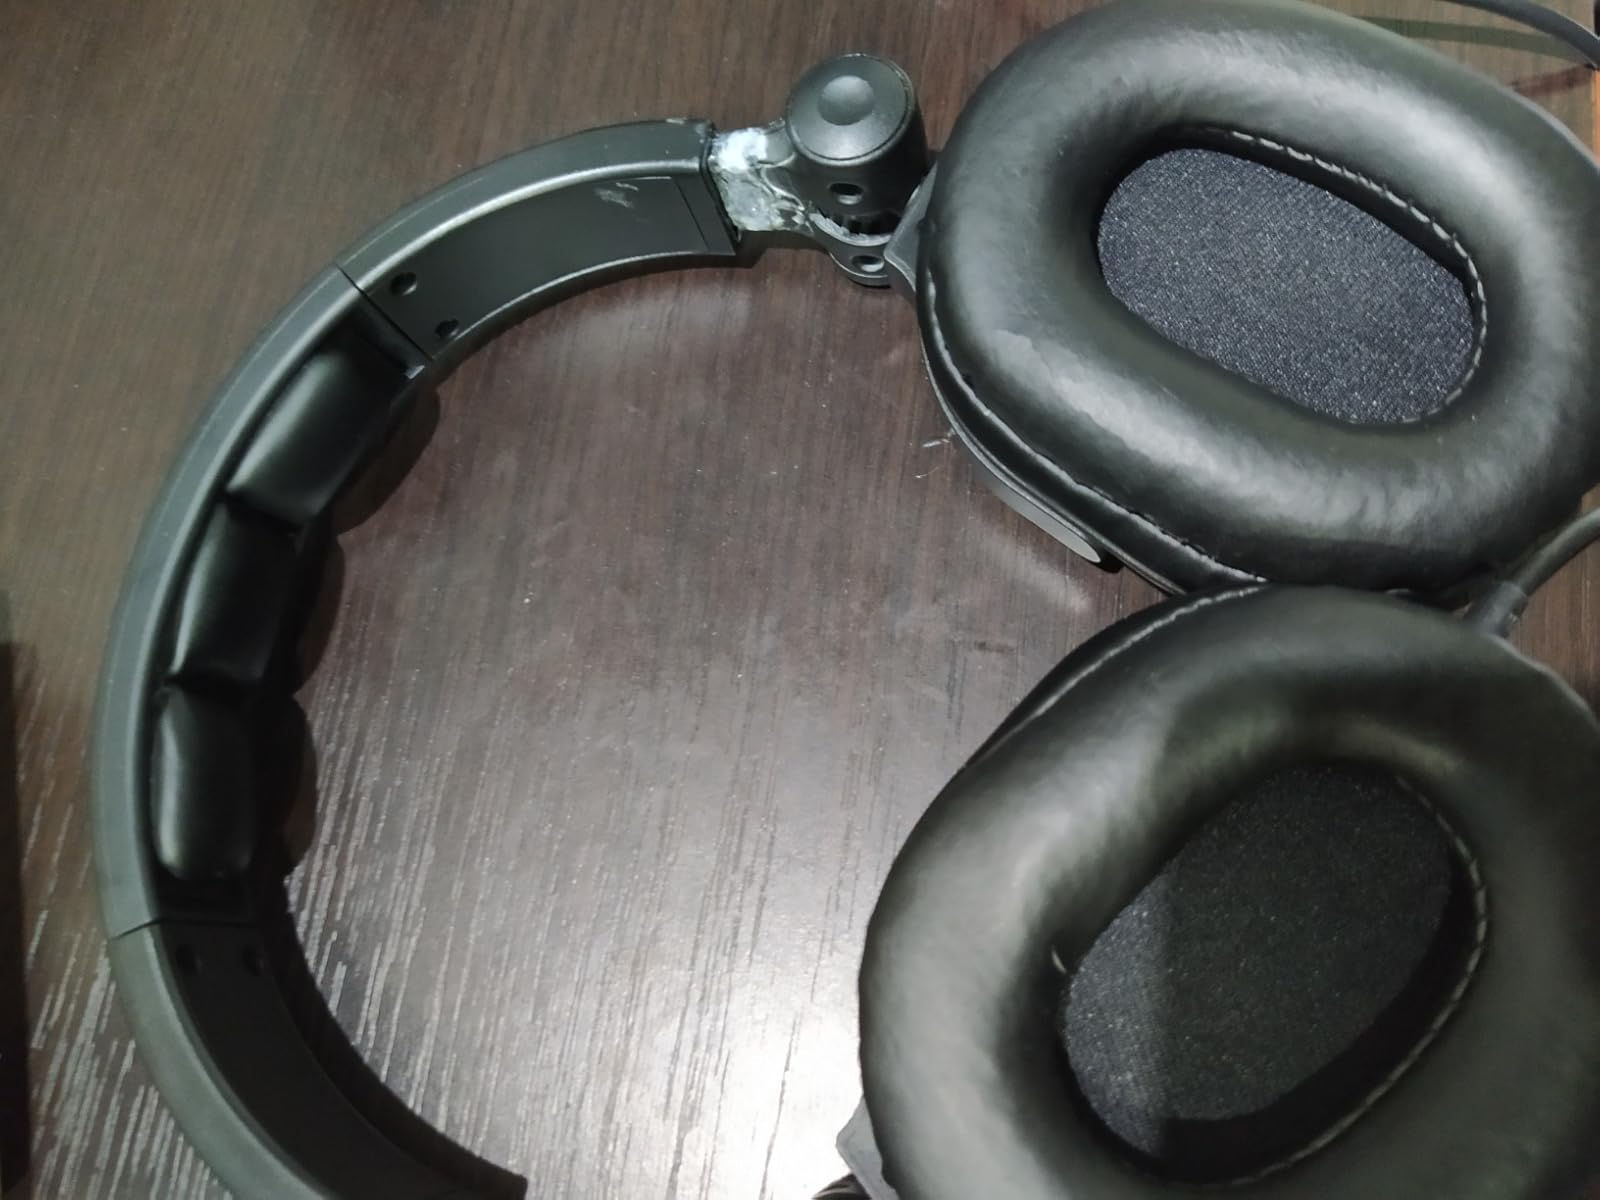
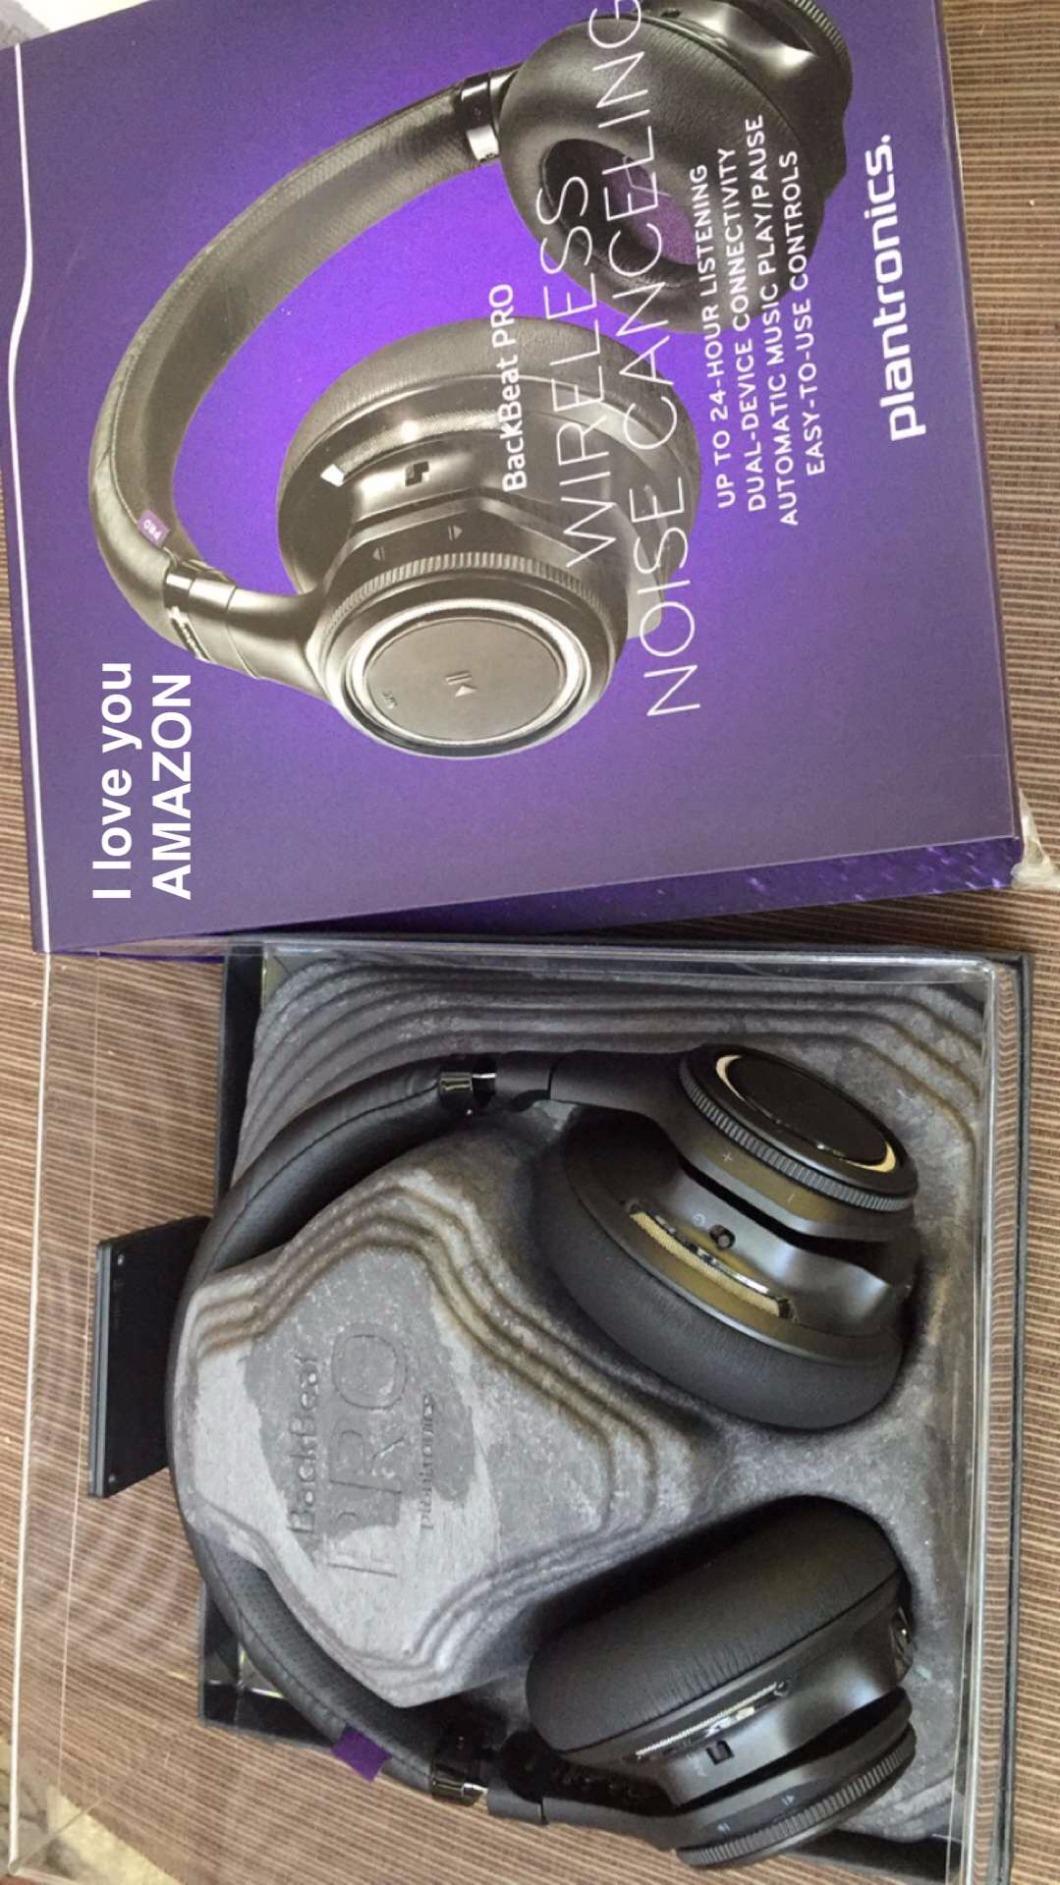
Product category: headphones
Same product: no